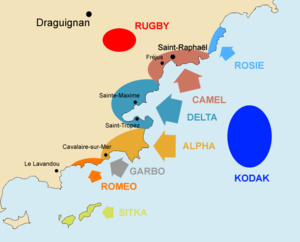
Operation Dragoon / Landgangene
Operation Dragoon langangene
Operation Dragoon var de Allieredes invasion af Sydfrankrig, den 15. august 1944, som en del af 2. verdenskrig. Invasionen fandt sted mellem Toulon og Cannes.